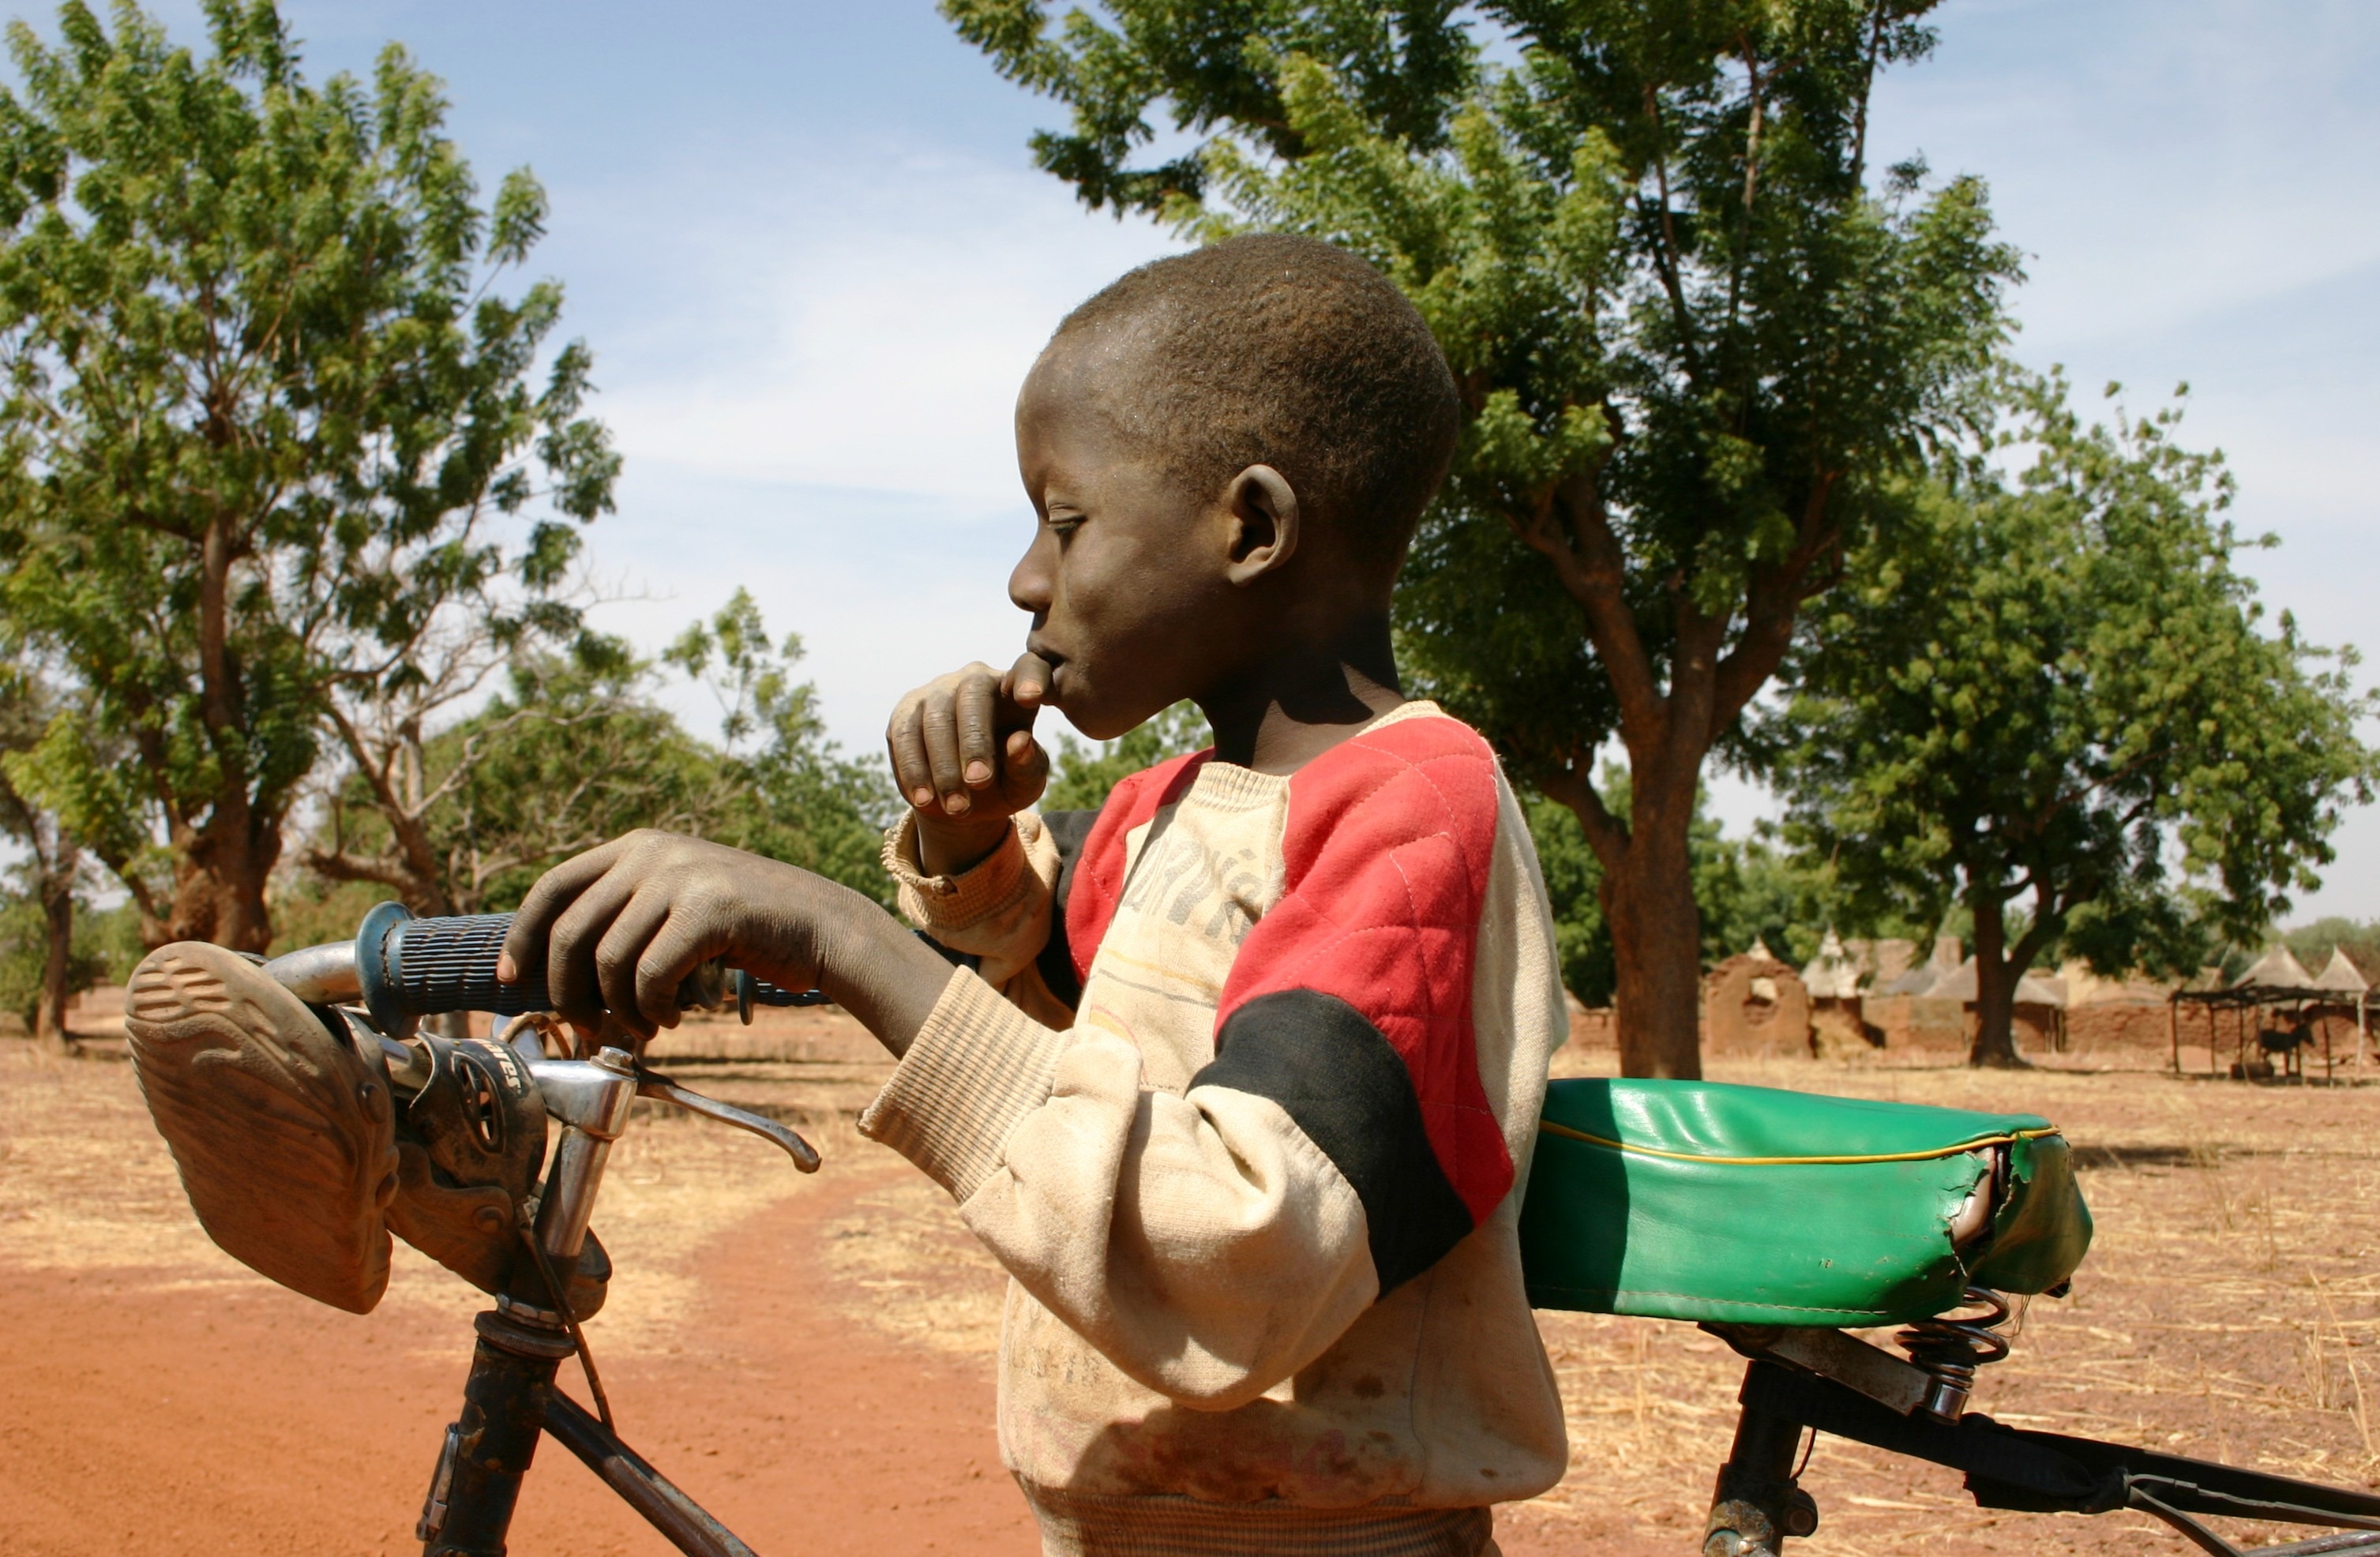
person, people, play, bicycle, africa, child, playground, burkina faso, outdoor play equipment